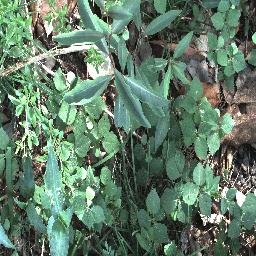
Label: rubber_vine